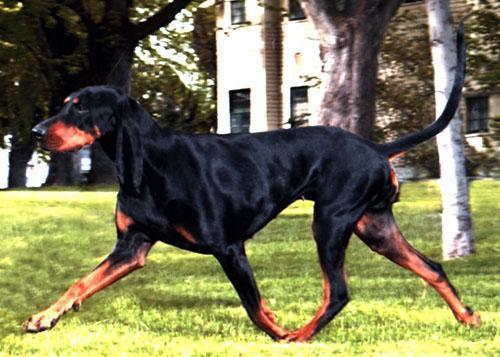
black-and-tan_coonhound